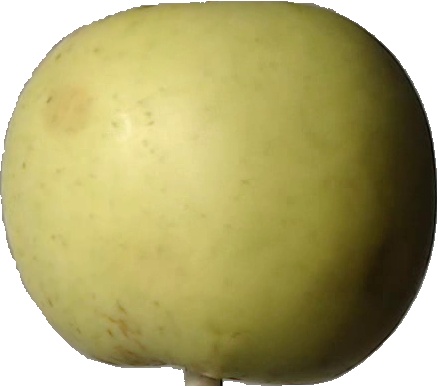
Label: apple_golden_3